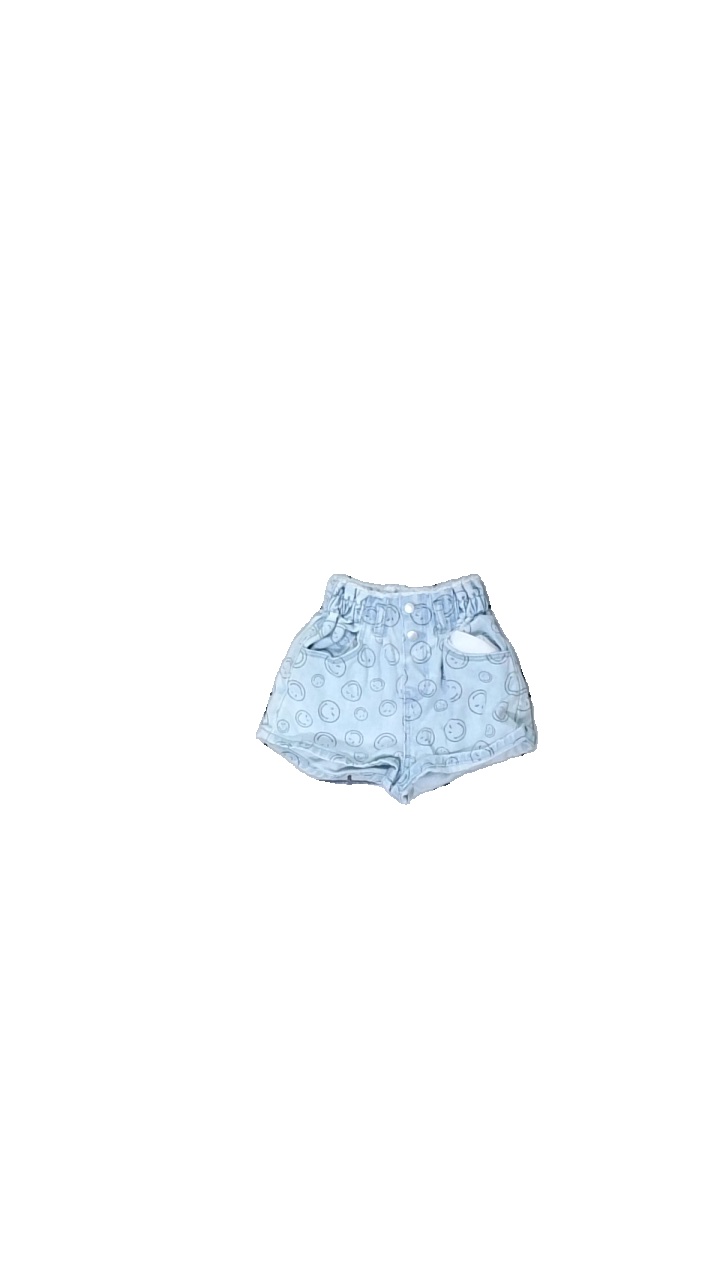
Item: Shorts (Children)
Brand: Zara
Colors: Blue, Black
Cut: Regular
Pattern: Other
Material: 100% cotton
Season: All
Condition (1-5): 3
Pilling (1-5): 3
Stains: Minor
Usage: Export
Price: <50